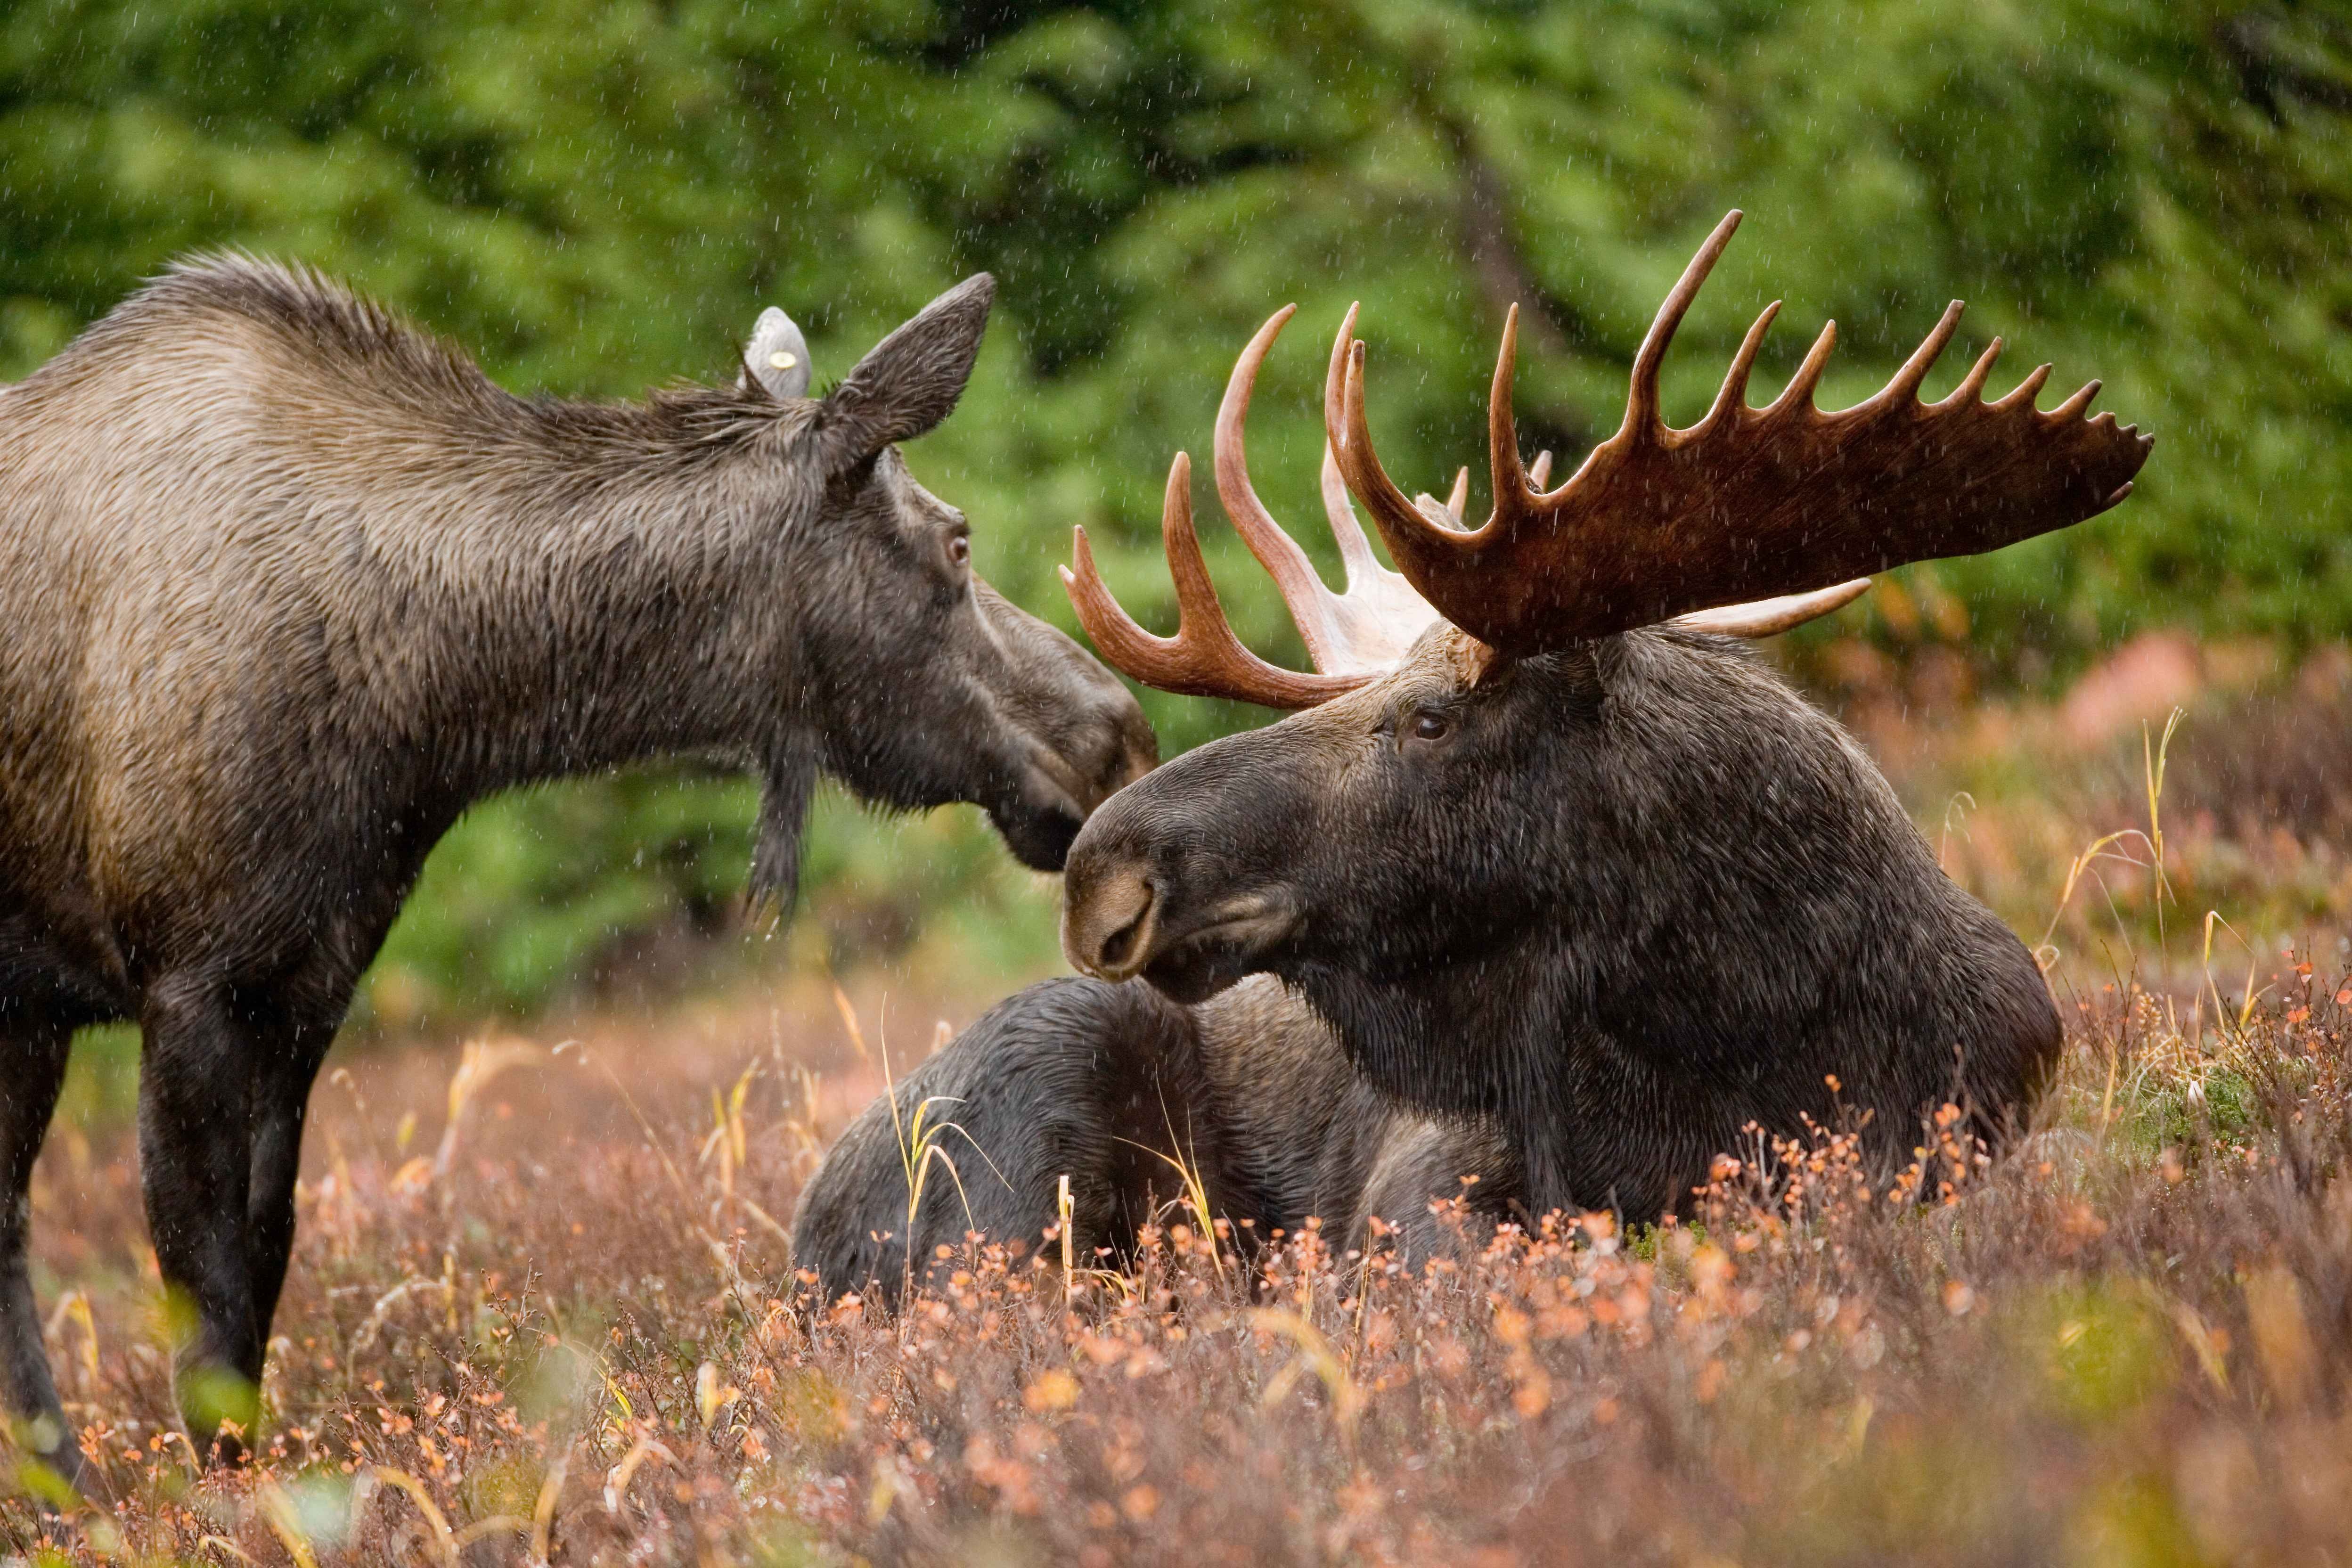
nature, outdoor, walking, meadow, male, female, wildlife, cow, mammal, fauna, moose, bull, big, antlers, alaska